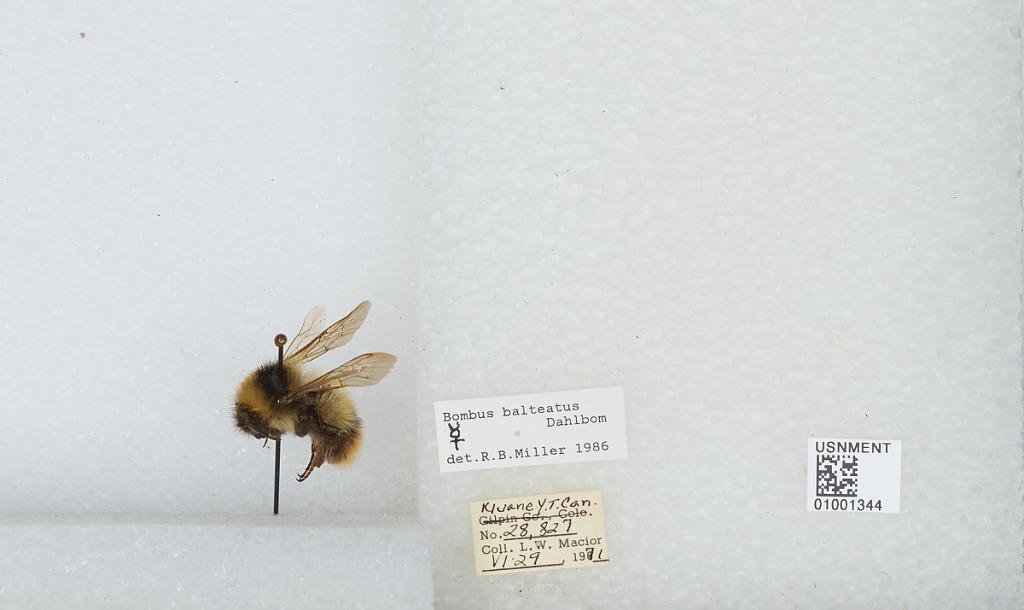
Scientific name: Bombus (Alpinobombus) balteatus Dahlbom
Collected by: L. Macior
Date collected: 1971-6-29
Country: Canada
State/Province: Yukon Territory
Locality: Kluane
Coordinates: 60.75, -139.5
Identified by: Miller, R. B.